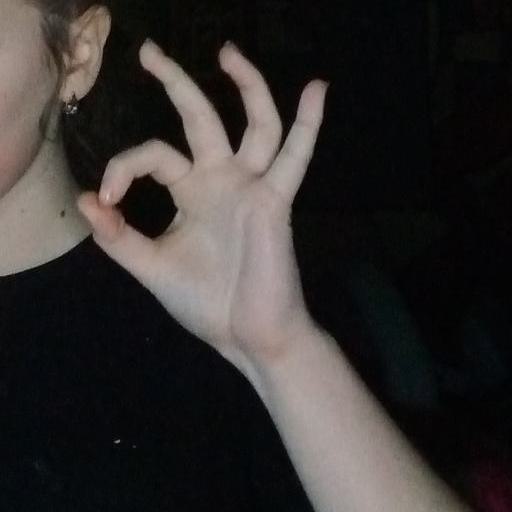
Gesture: ok